Constitution of Angola

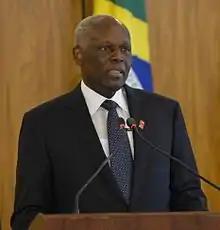
José Eduardo dos Santos who won and became the President of Angola in the elections

On 21 January 2010 the National Assembly of Angola approved a new constitution to replace the interim constitution that had been in effect since independence in 1975. The Assembly approved this constitution in its entirety, by a 186–0 vote. Two assembly members abstained. The new constitution was drafted by a committee of 60 parliamentarians, advised by 19 experts and a public consultation, and contained 244 articles.